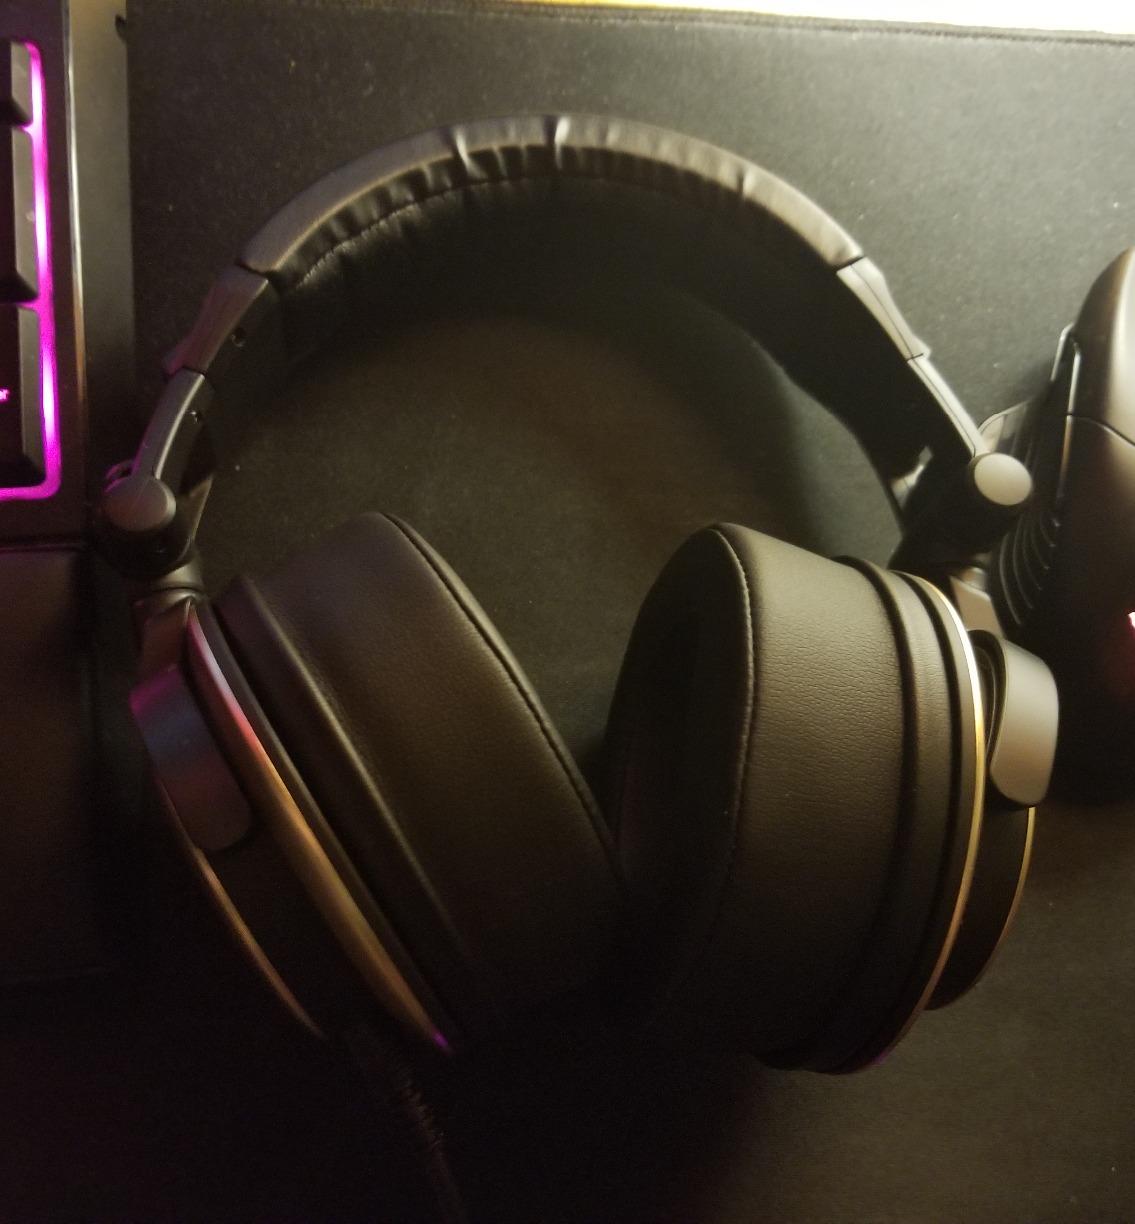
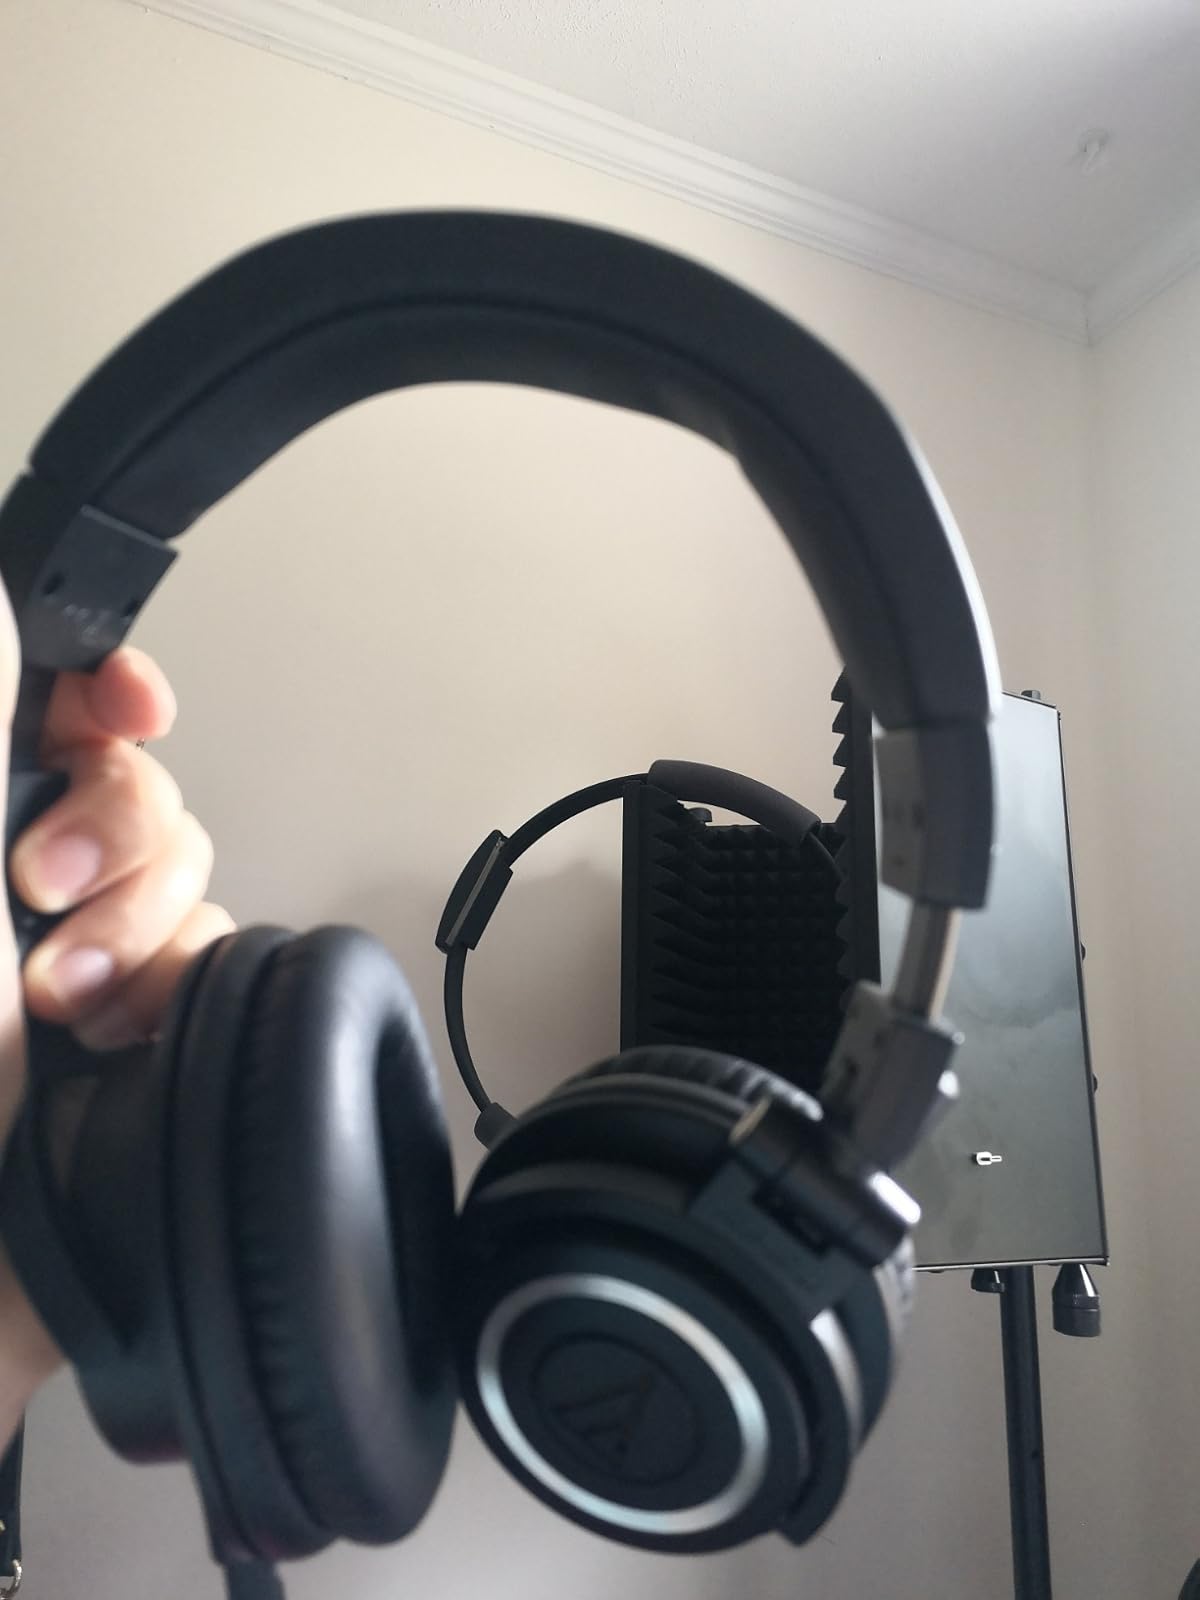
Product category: headphones
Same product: no